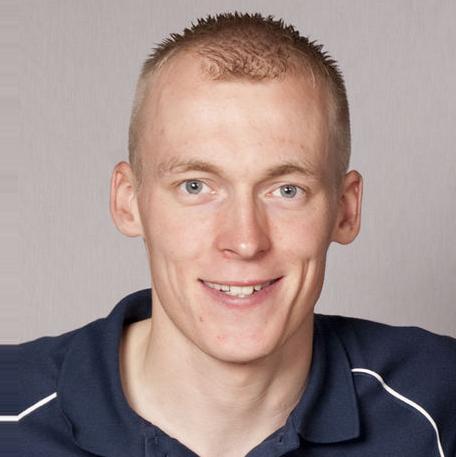
Age: 23